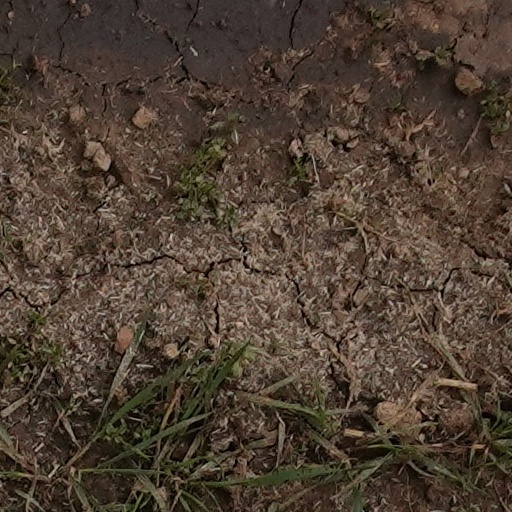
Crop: wheat